Shennong

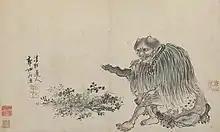
Shennong as depicted in a 1503 paintingby Guo Xu

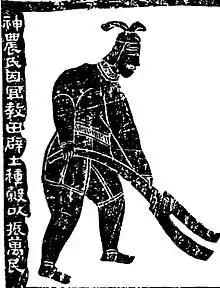
Shennong Yan Emperor is well known as the first Emperor of Ancient China, who not only invented the farming tools for his people, but also herbs for treating his people's illnesses. Depicted in a mural painting from the Han dynasty.

Shennong, variously translated as "Divine Farmer" or "Divine Husbandman", born , was a mythological Chinese ruler known as the first Yan Emperor who has become a deity in Chinese and Vietnamese folk religion. He is venerated as a culture hero in China and Vietnam. In Vietnamese, he is referred to as .